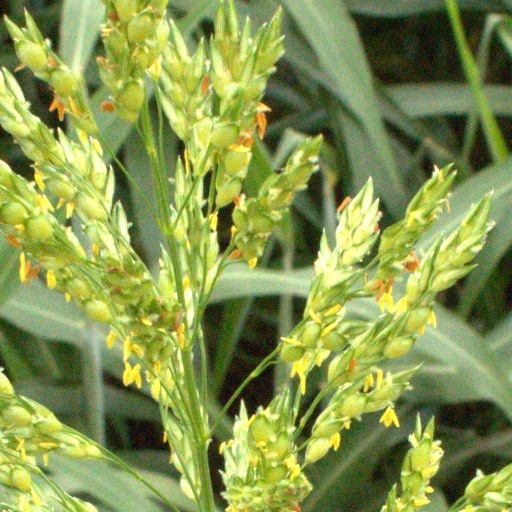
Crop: sorghum